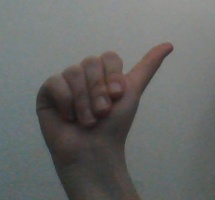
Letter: dhad